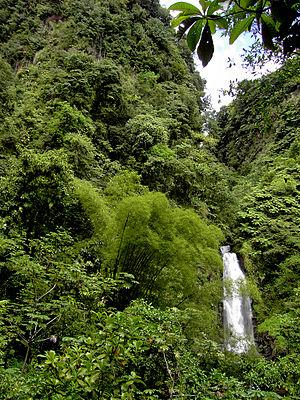
Le morne Macaque, également appelé morne Micotrin, est un volcan de la Dominique. Il s'élève à 1 170 mètres d'altitude.